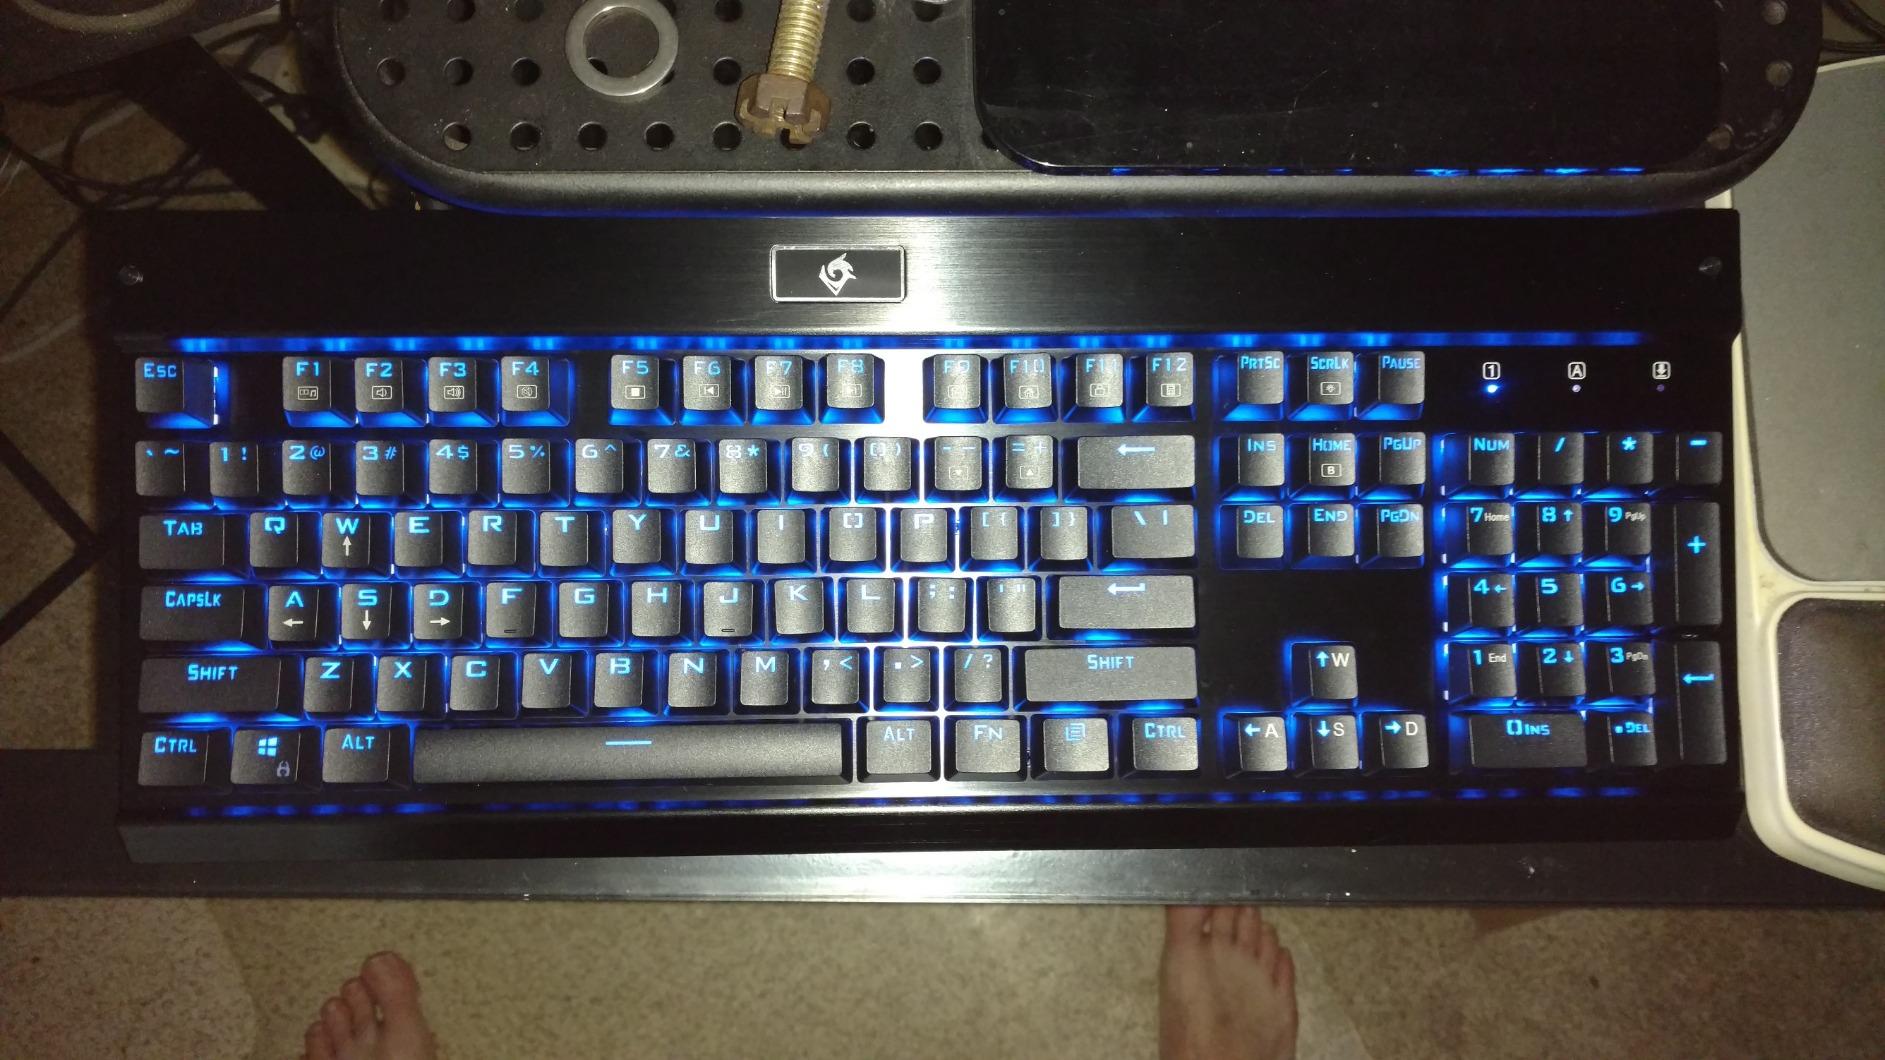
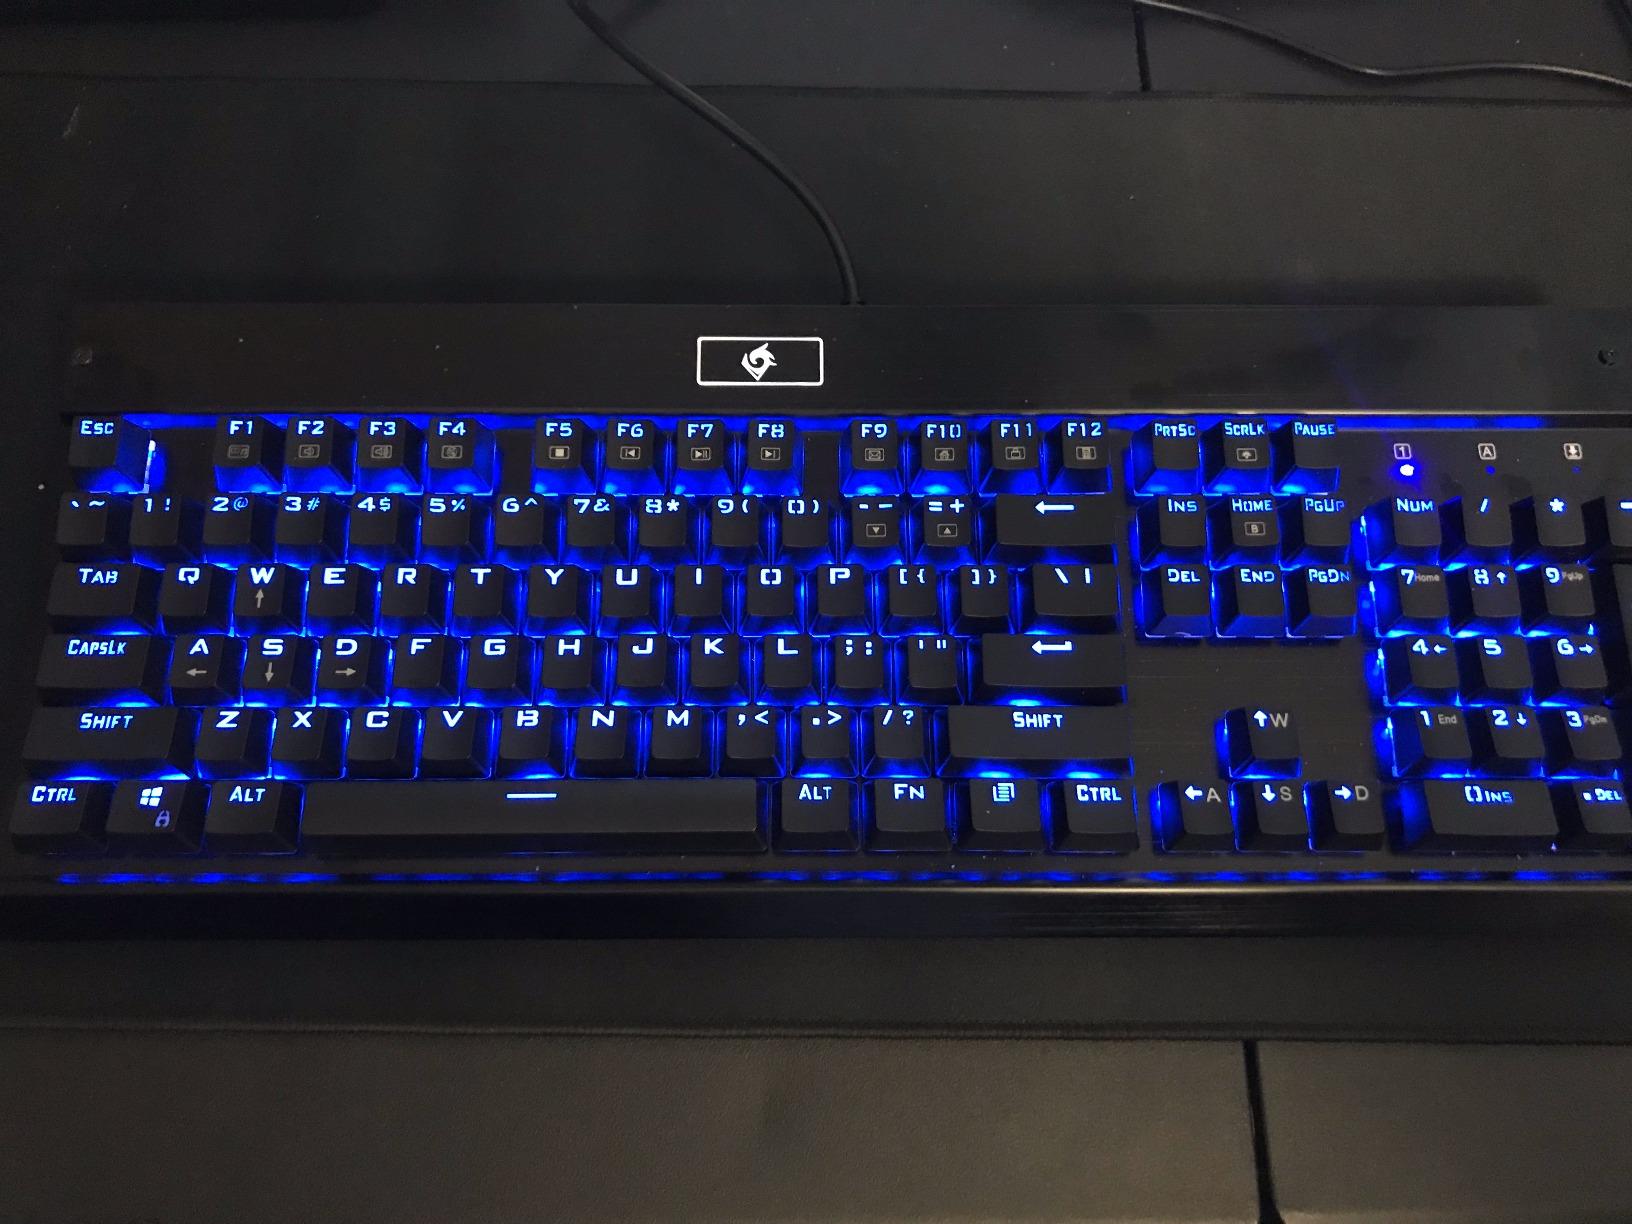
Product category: keyboard
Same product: yes